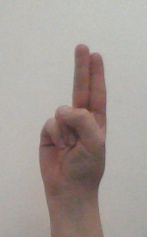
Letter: taa